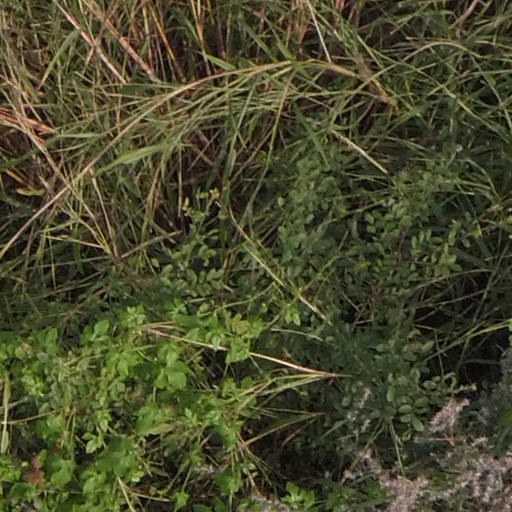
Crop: maize; corn